Johann Christian Schickhardt

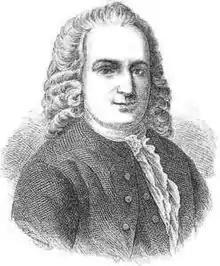
Portrait of Johann Christian Schikhardt

Johann Christian Schickhardt (or Schikardt; c. 1682c. 25 March 1762) was a German composer and woodwind player.